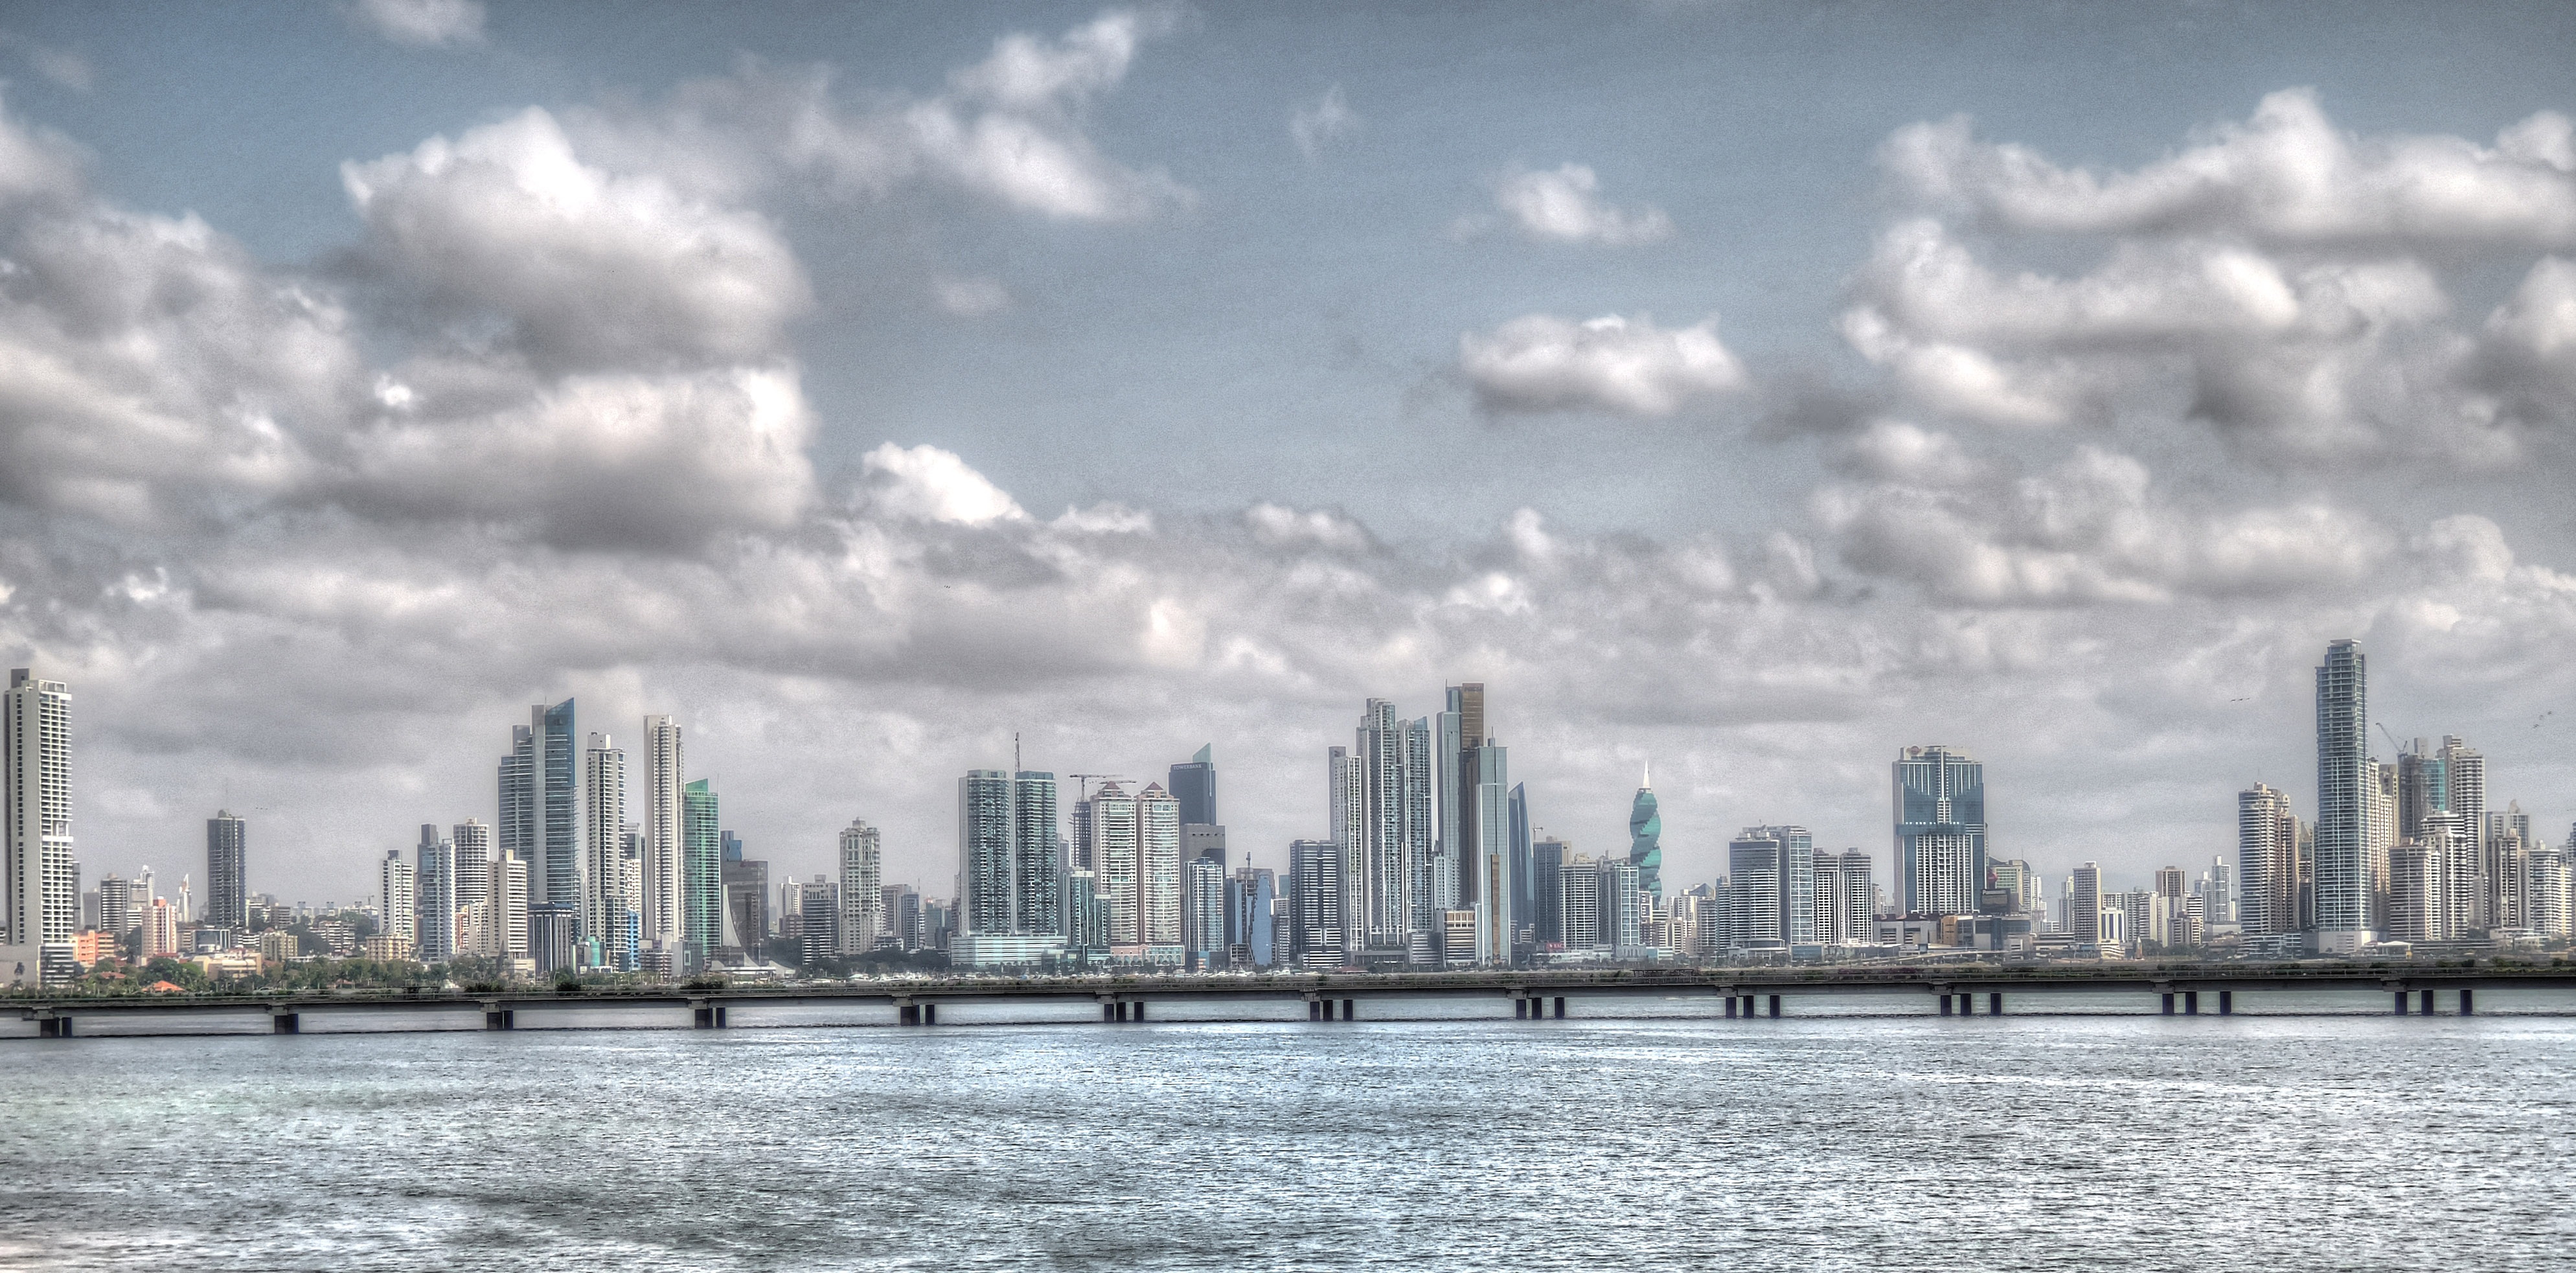
horizon, cloud, skyline, morning, city, skyscraper, river, cityscape, panorama, downtown, dusk, reflection, landmark, tower block, metropolis, panama, urban area, geographical feature, atmospheric phenomenon, human settlement